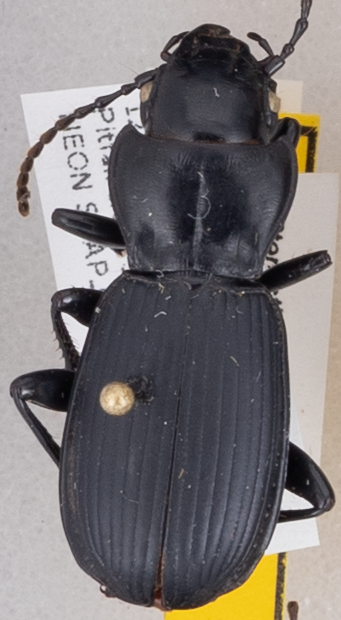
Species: Pterostichus lama
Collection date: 2019-07-31
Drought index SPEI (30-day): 0.272
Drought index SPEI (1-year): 0.47
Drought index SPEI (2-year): -0.03